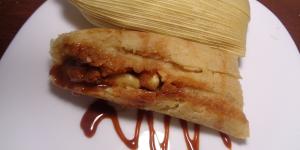
tamales dulces con manjar